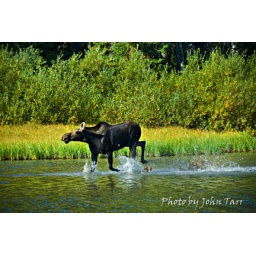
Mother Moose looking for her baby along the lake water edge in Montana